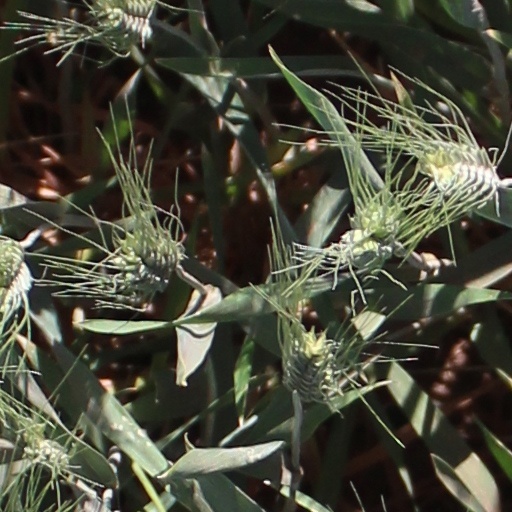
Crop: wheat